Battle of Kyongju

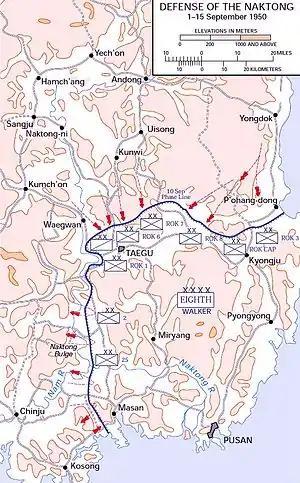
Map of the Pusan Perimeter Defensive line in September 1950 the Kyongju corridor is the northeasternmost sector

The KPA attack struck first on the UN's right flank on Korea's east coast. Although the KPA II Corps general attack in the north and east was planned for September 2, the KPA 12th Division, now with a strength of 5,000 men, started to move forward from the mountains earlier than planned, from where it had reorganized after its defeat in the and P'ohang-dong area. The division was low in food supply, weapons, and ammunition, and its men suffered from low morale. On August 26, US and ROK officers in the P'ohang-dong and Kigye area were optimistic; they congratulated each other on having repulsed what they thought was the last serious threat to the Pusan Perimeter.